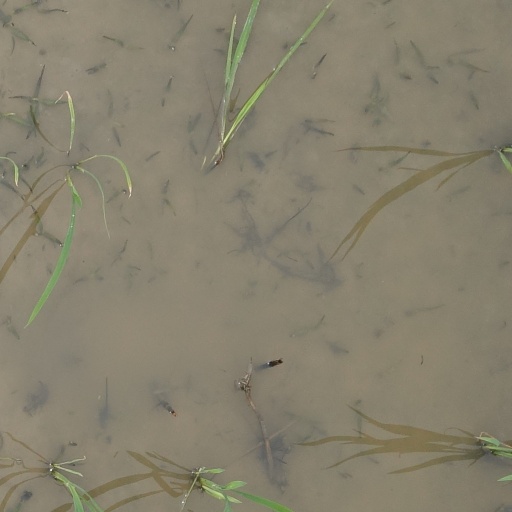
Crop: rice